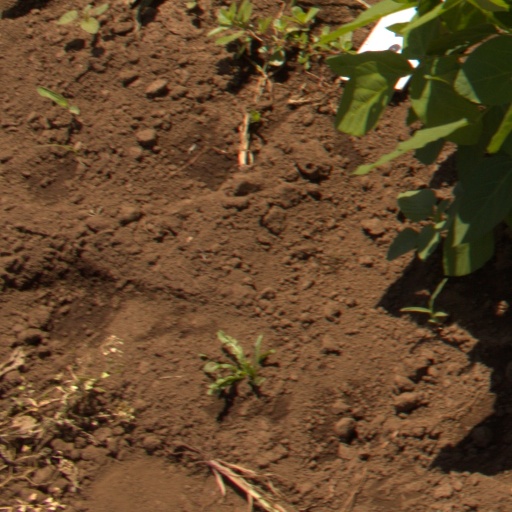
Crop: soybean